Carlos Zambrano

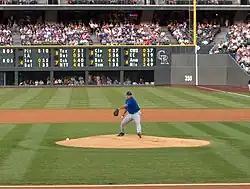
Zambrano at Coors Field in 2004.

Through his first fourteen starts of the season, Zambrano had posted an 8–2 record, with quality starts in twelve of the games. His early season performance also earned him his first trip to the All-Star game where he pitched one inning in relief.